Cipanas Palace

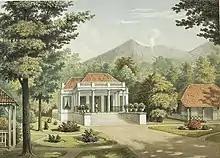
Watercolor Lithography of Cipanas Palace as the residence of Dutch East Indies Governor-generals in 1880 by Josias Cornelis Rappard

The palatial residence was erected by a Dutch landlord named Van Heuts in 1740 during the rule of Governor General Gustaaf Willem van Imhoff. The area's reputation was for clean, fresh and cool mountain air and the building was made into a resort for Dutch Governor Generals.